Miriam Esther Brailey

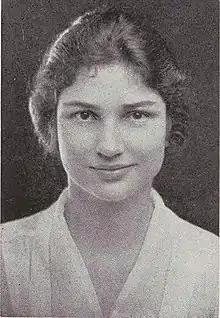
Miriam Esther Brailey 1922

Miriam Esther Brailey (January 28, 1900 – April 8, 1976) was an American physician and epidemiologist.